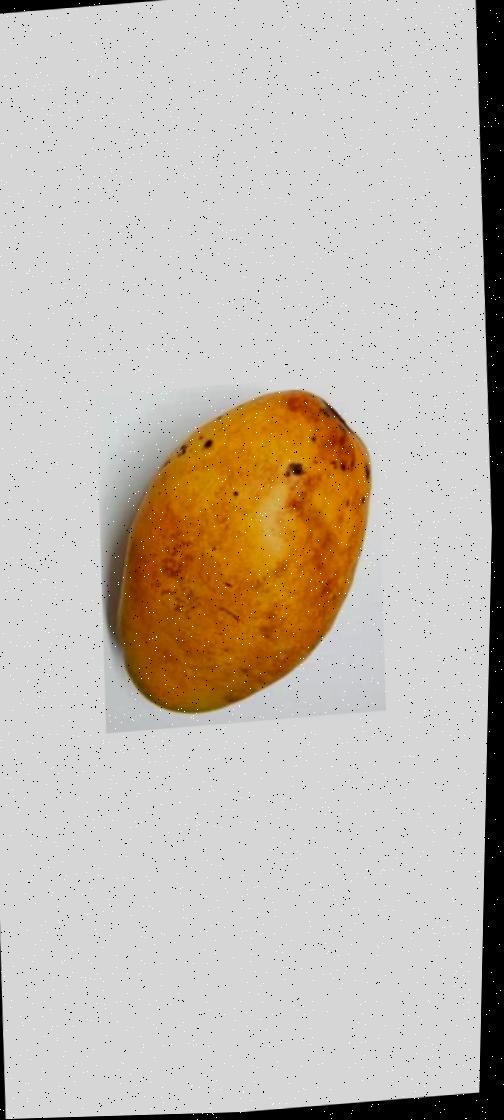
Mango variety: Bari-11